Isabelle Eberhardt

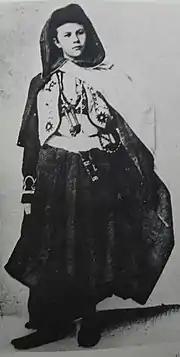
A black and white photograph of a young woman, wearing an assortment of Arabic styled clothing

In 1895, Eberhardt published short stories in the journal "La Nouvelle Revue Moderne" under the pseudonym of Nicolas Podolinsky; "Infernalia" (her first published work) is about a medical student's physical attraction to a dead woman. Later that year she published, a story about North African religious life. Eberhardt had "remarkable insight and knowledge" of North Africa for someone acquainted with the region only through correspondence, and her writing had a strong anti-colonial theme. Louis David, an Algerian-French photographer touring Switzerland who was intrigued by her work, met with her. After hearing of her desire to move to Algiers, he offered to help her establish herself in Bône if she relocated there. In 1895, he took a photograph of Eberhardt wearing a sailor's uniform, which would become widely associated with her in later years.